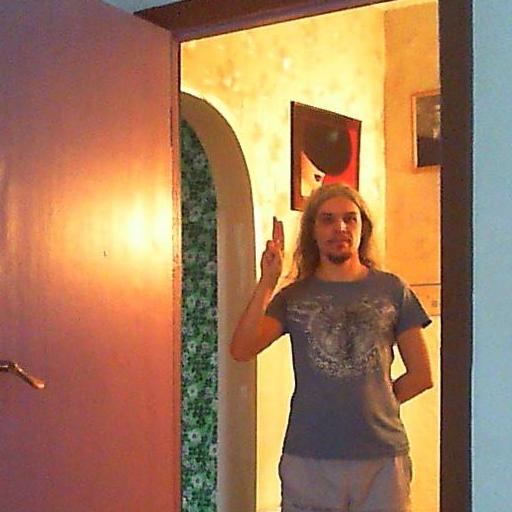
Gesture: two_up